Our Hearts Were Growing Up

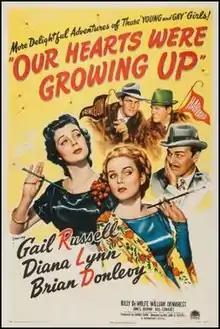
Theatrical release poster

Our Hearts Were Growing Up is a 1946 American comedy film directed by William D. Russell and written by Melvin Frank, Norman Panama and Frank Waldman. It is the sequel to the 1944 film "Our Hearts Were Young and Gay". The film stars Gail Russell, Diana Lynn, Brian Donlevy, Billy De Wolfe, James Brown and Bill Edwards. The film was released on June 16, 1946, by Paramount Pictures.